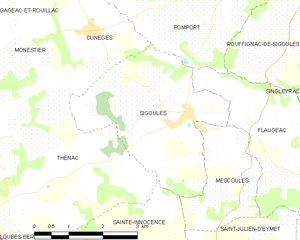
Sigoulès est une ancienne commune française située dans le département de la Dordogne, en région Nouvelle-Aquitaine. De 1817 à 2015, la commune était le chef-lieu du canton de Sigoulès.